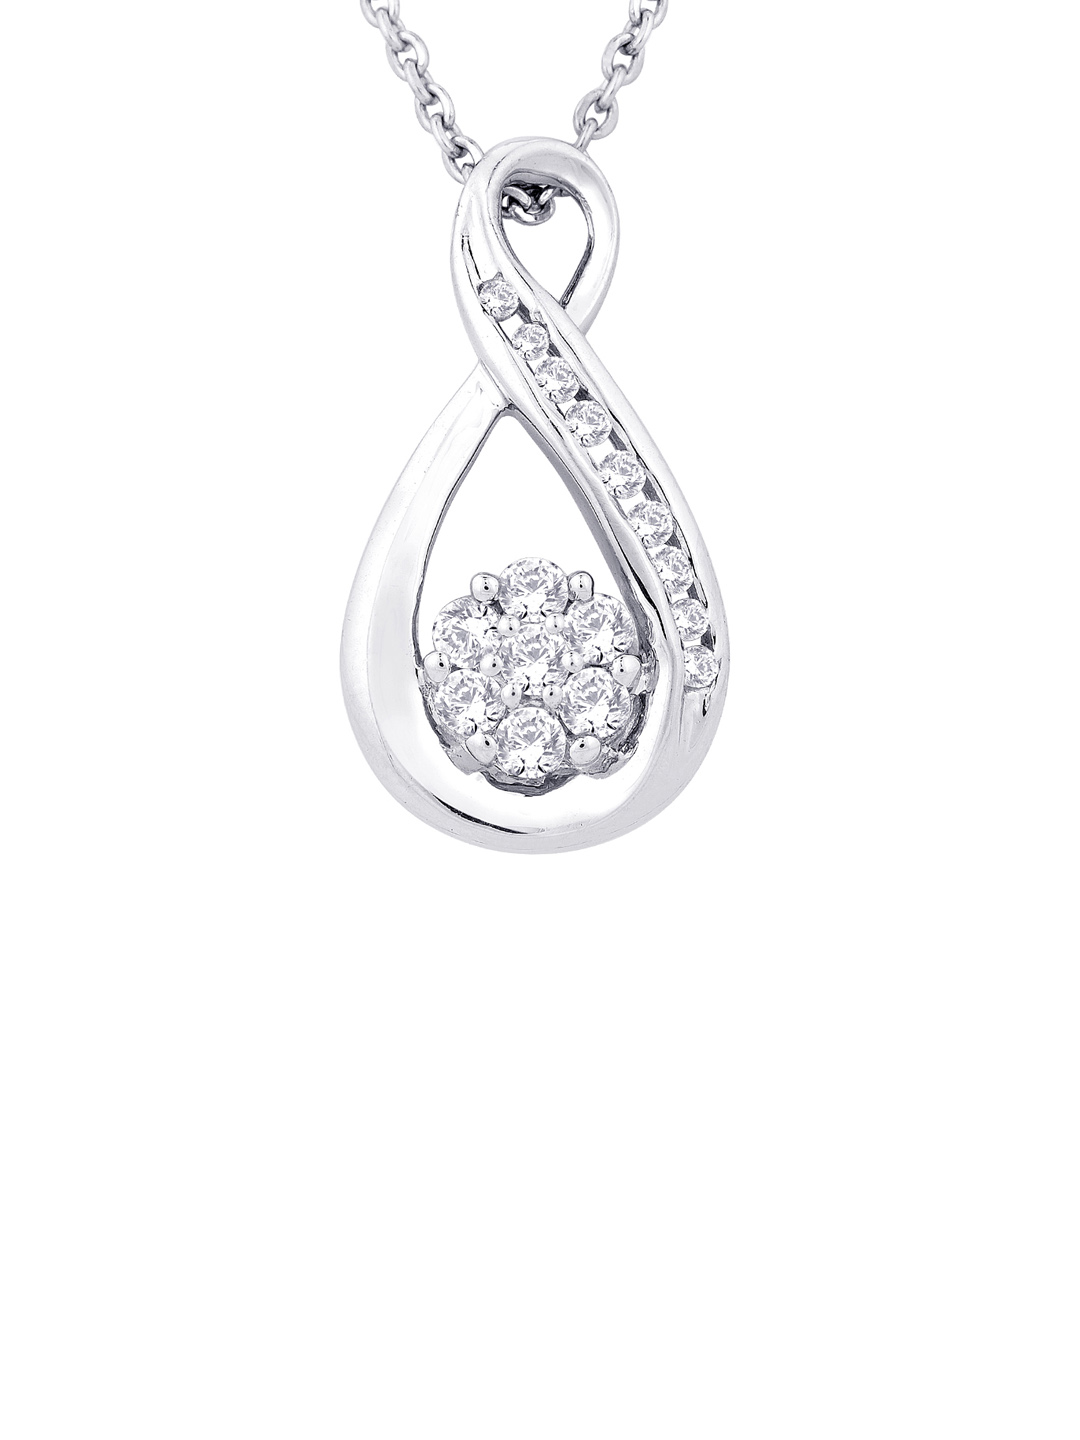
Lucera Women Silver Pendant
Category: Accessories / Jewellery / Pendant
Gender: Women
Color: Silver
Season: Summer 2012
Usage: Casual